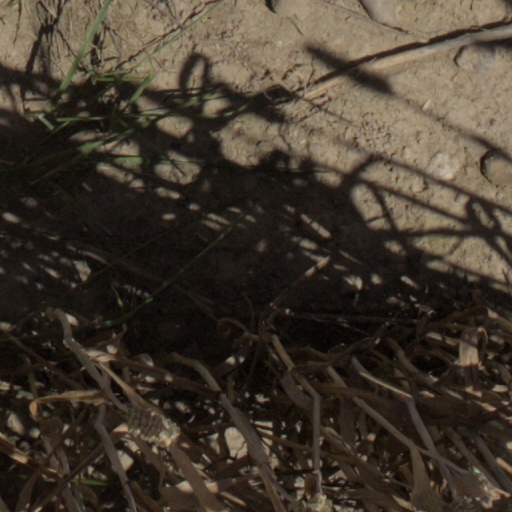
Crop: wheat